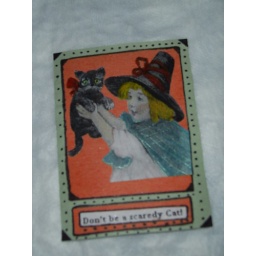
October Girl in a hat with cat ATC